Eye examination

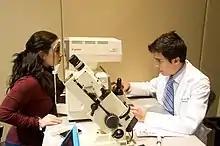
Medical student giving eye exam at ITESM-Campus Ciudad de México

Visual acuity is usually measured with a Snellen or LogMAR chart with a lit background to give the reader the best chance of detecting the optotypes (letters or non-letter symbols). Distance visual acuity and near visual acuity are often measured separated. Usually, one eye is measured at a time, first without corrections (glasses or pinhole), then with corrections.